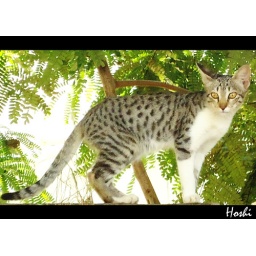
He sees a tiger in mirror